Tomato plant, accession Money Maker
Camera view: bottom (45 deg); turntable rotation: 30 degrees
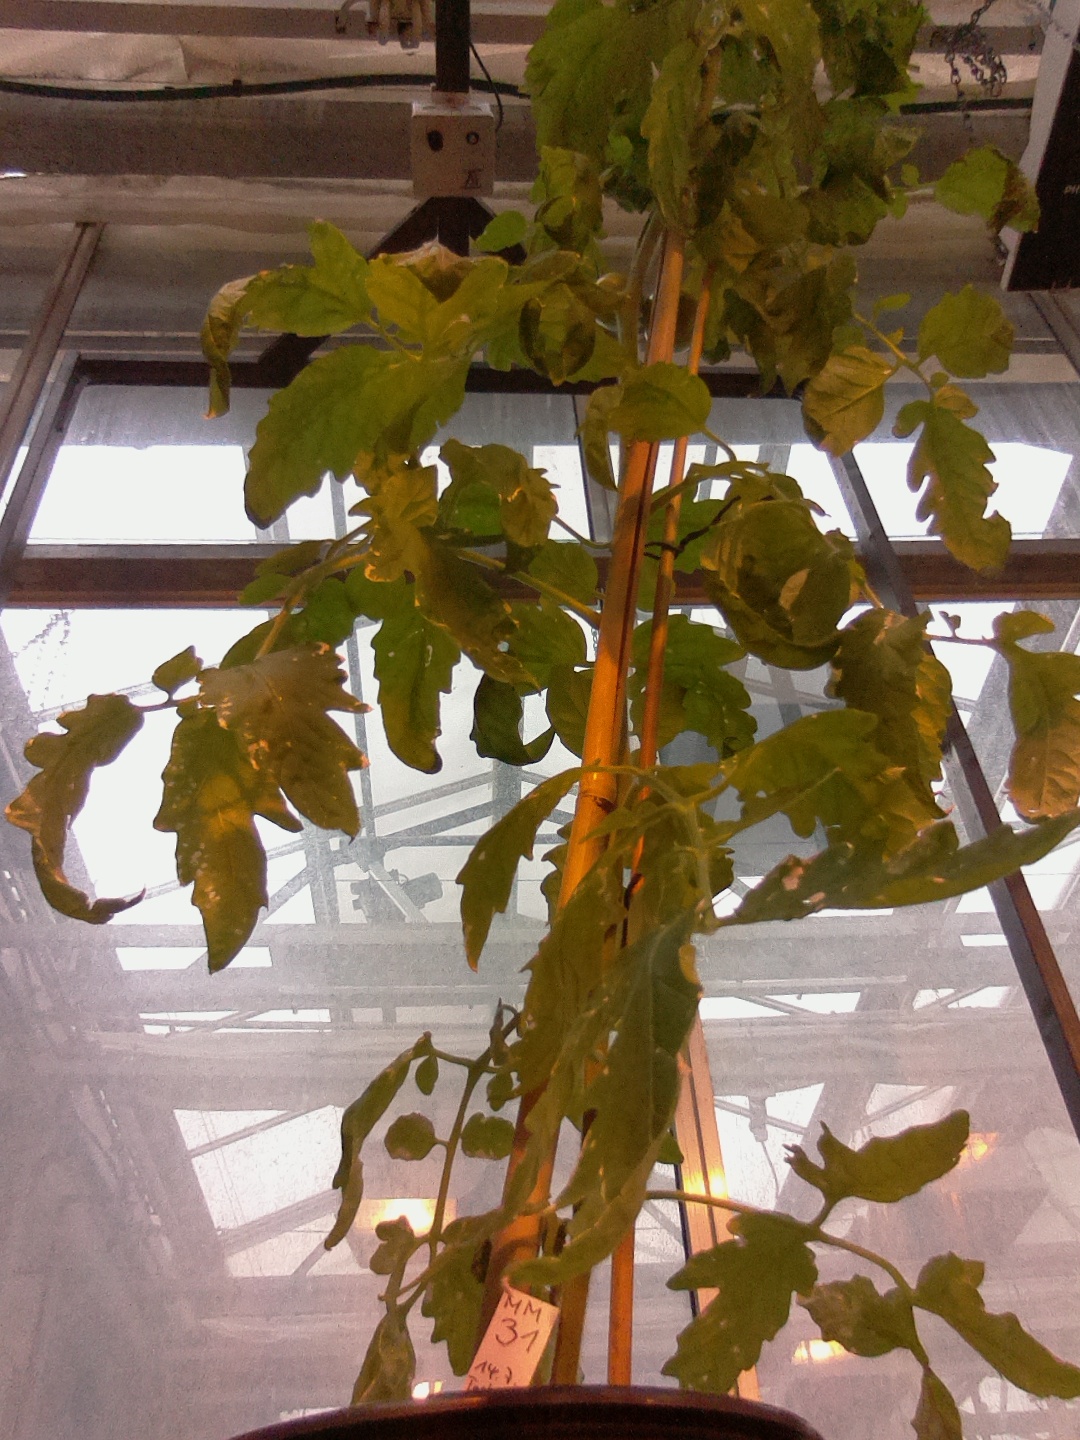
BBCH growth stage 74: 40%-50% of final fruit size